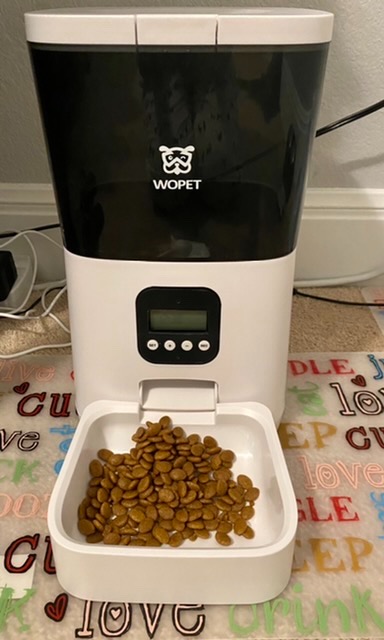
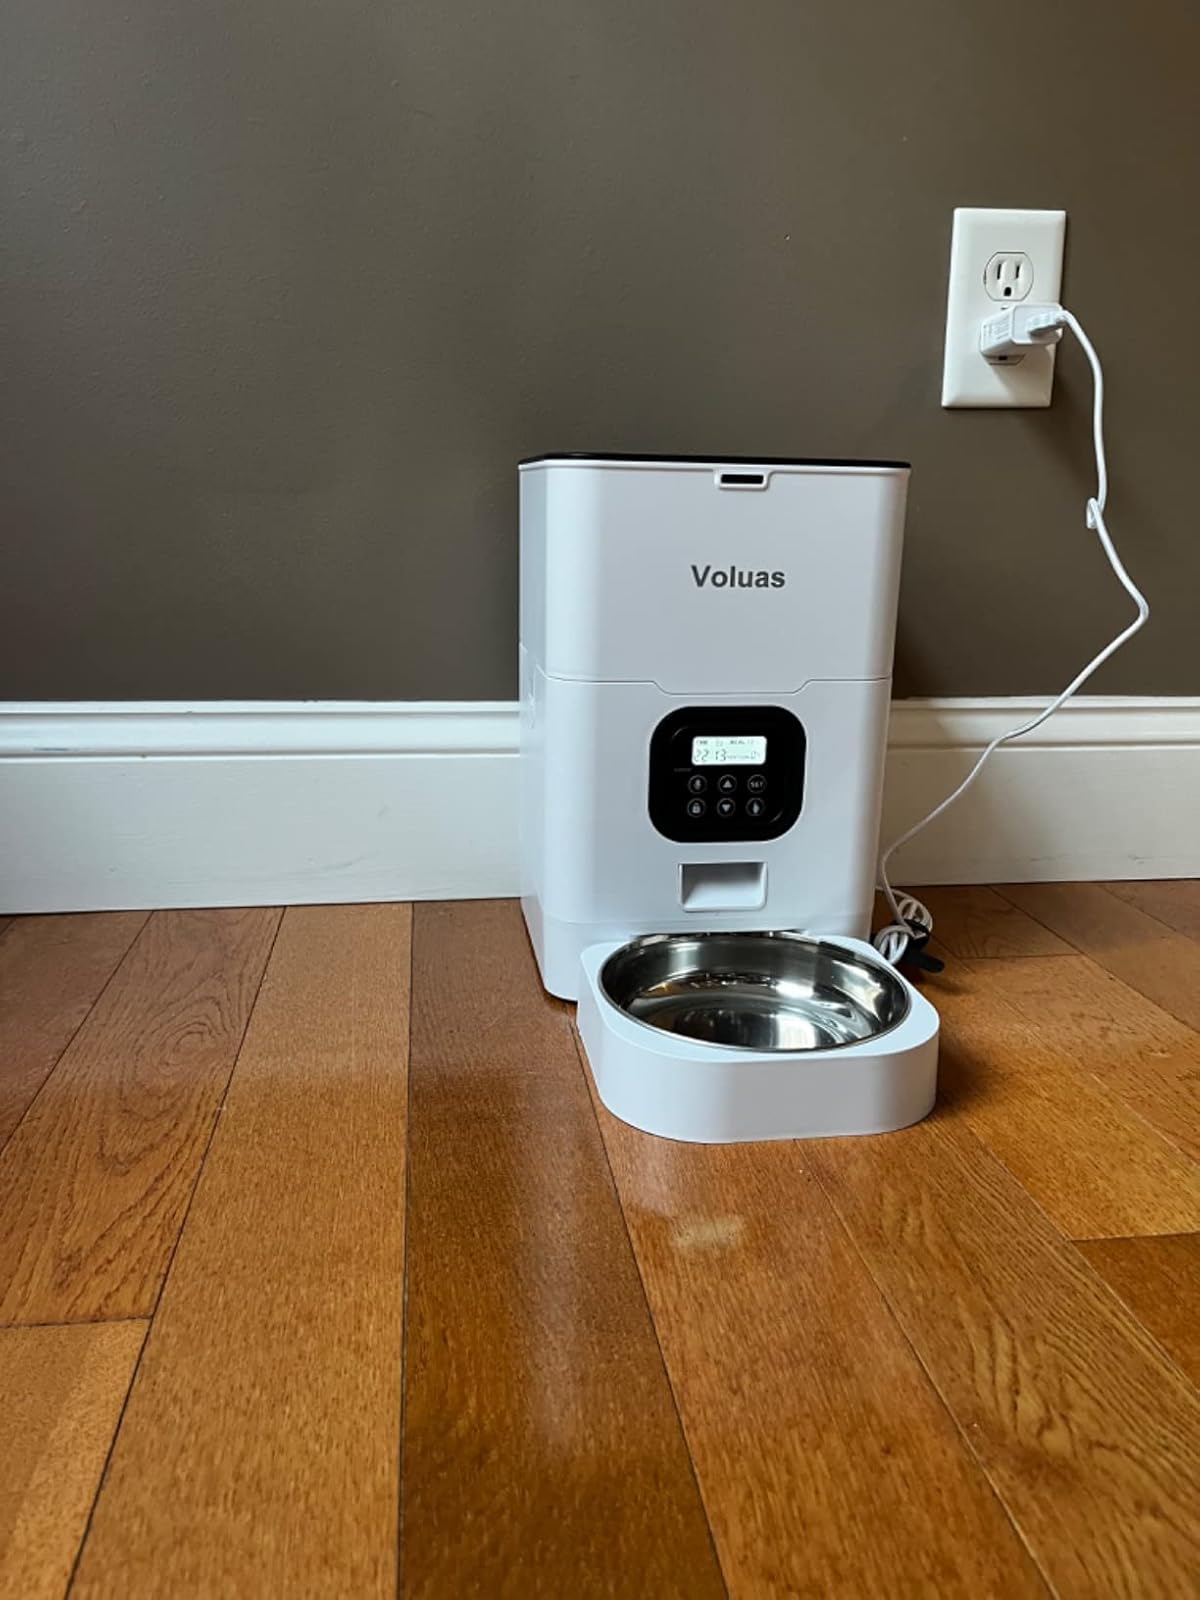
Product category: items_feeder
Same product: no